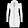
Label: Dress